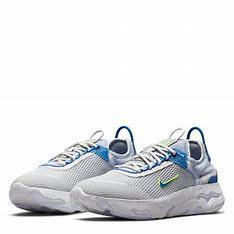
Brand: Nike
Model: React Live